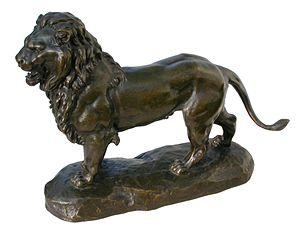
Lion marchant, bronze attribué à Charles Valton (1851-1918), localisation inconnue. Mesures approximatives
Charles Valton, né le 26 janvier 1851 à Pau et mort le 21 mai 1918 à Chinon, est un sculpteur animalier français.